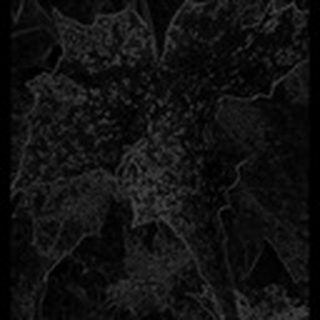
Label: cotton_powdery_mildew